Elevation (novella)

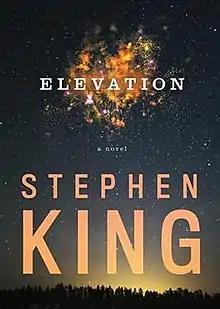
First edition cover

Elevation is a suspense novel by American author Stephen King, published on October 30, 2018, by Scribner. The book contains chapter-heading illustrations by Mark Edward Geyer, who previously illustrated King's first editions of "Rose Madder" and "The Green Mile".